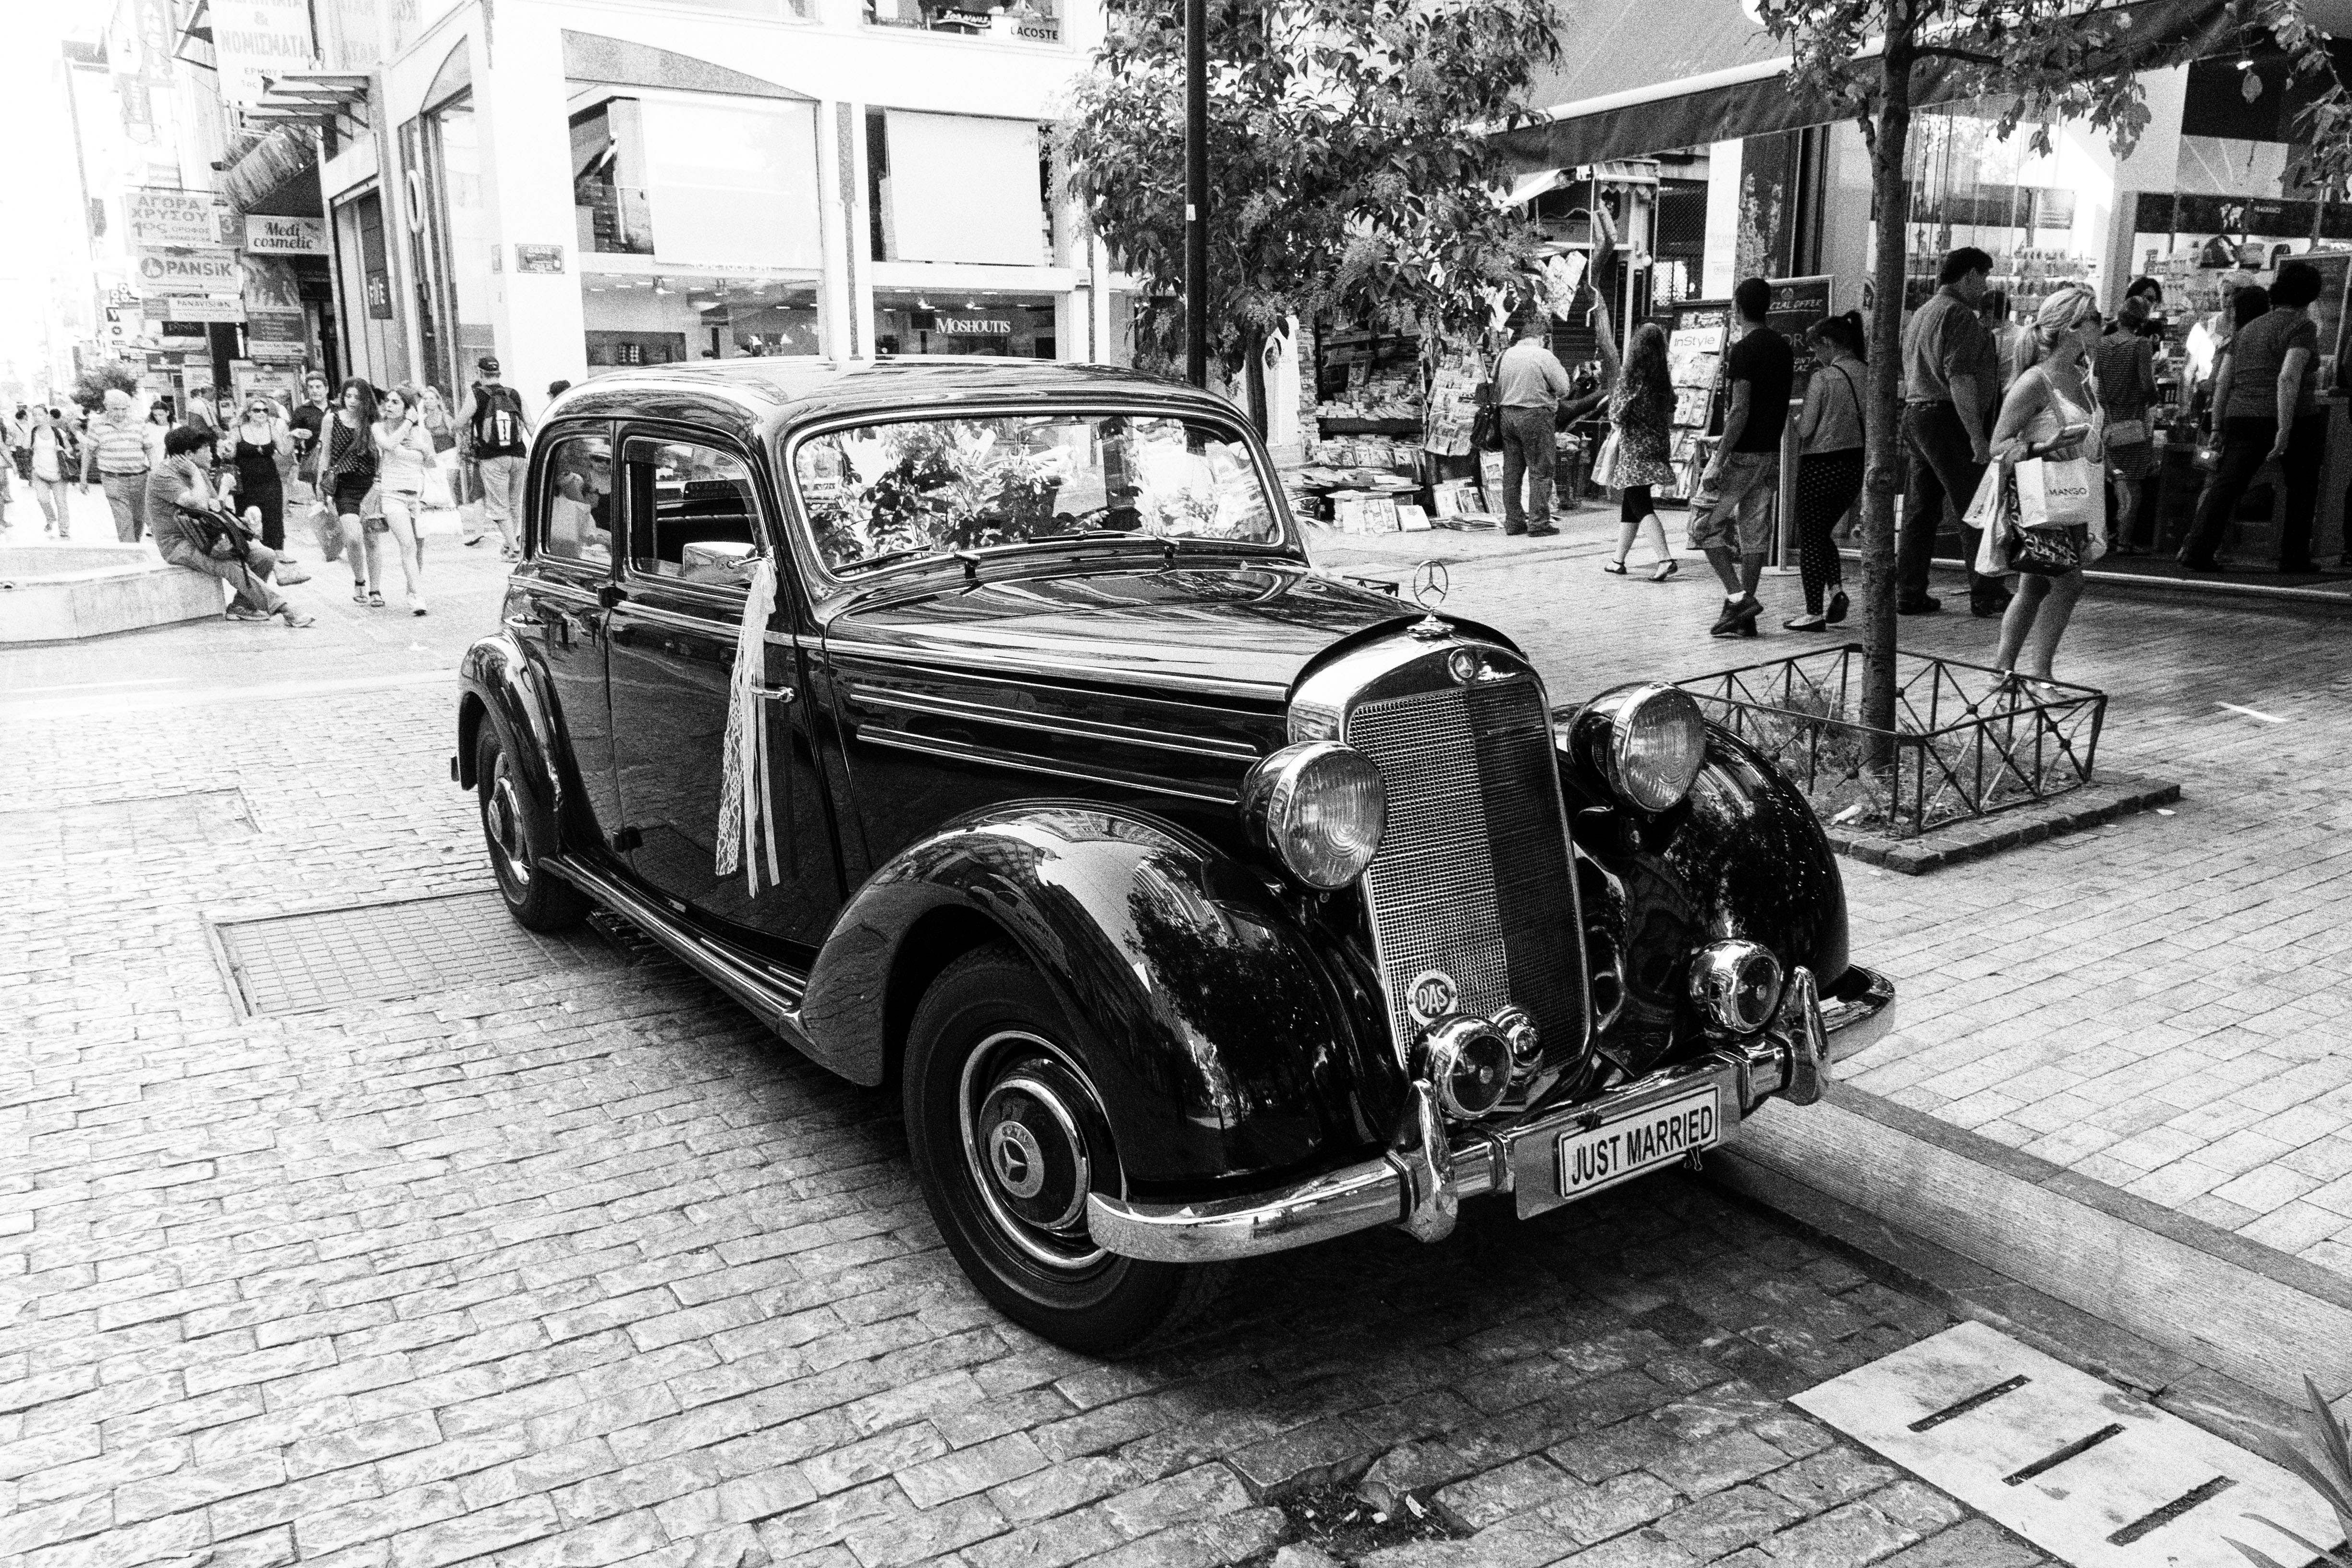
black and white, street, car, urban, travel, fujifilm, vehicle, monochrome, motor vehicle, vintage car, greece, classic, fuji, fujix, fujixe1, athens, antique car, land vehicle, monochrome photography, touring car, automobile make, automotive design, luxury vehicle